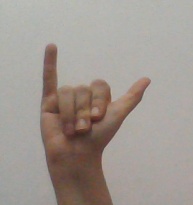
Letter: ya